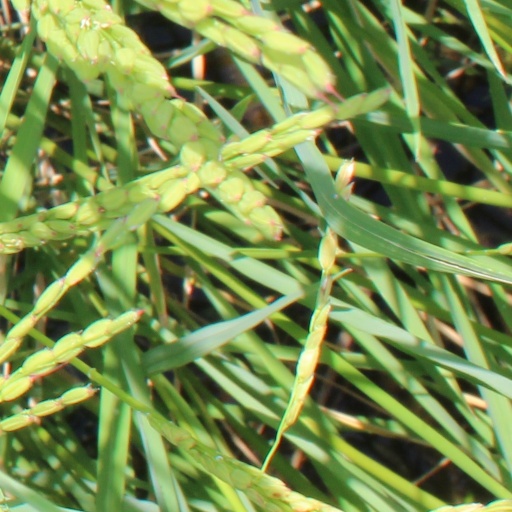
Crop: rice